Greece in the Eurovision Song Contest 2015

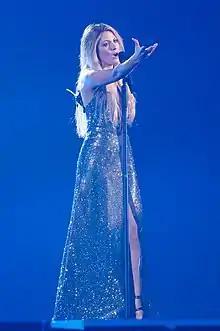
Maria Elena Kyriakou performing "One Last Breath" at a semi-final rehearsal.

The Eurovision Song Contest 2015 took place at Wiener Stadthalle in Vienna, Austria. It consisted of two semi-finals held on 19 and 21 May, respectively, and the final on 23 May 2015. Within Greece, the shows aired on televisions stations NERIT and NERIT HD, with a radio broadcast on Second Programme. Maria Kozakou and Giorgos Kapoutzidis provided commentary for the broadcasts, continuing a role they had performed together for the prior three contests.